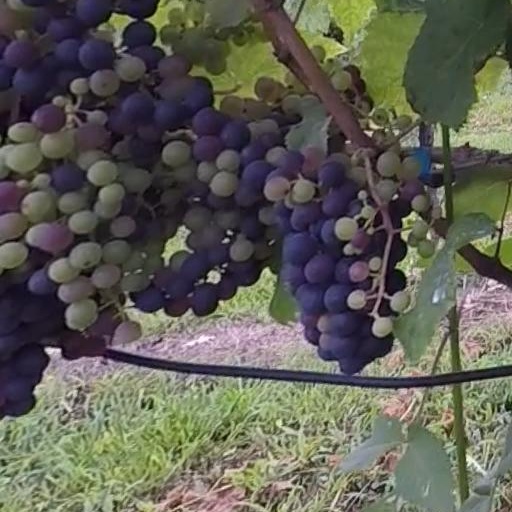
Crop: grape